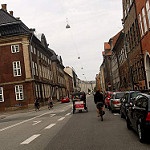
Scene: Outdoor